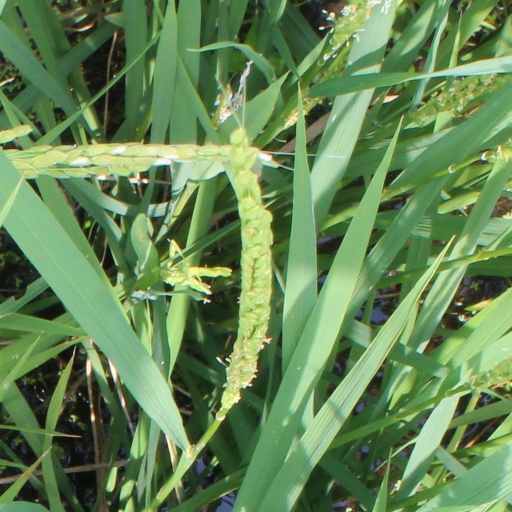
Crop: rice